Vulgaria

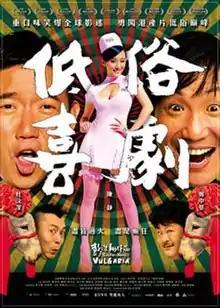

Vulgaria is a 2012 Hong Kong comedy film directed by Pang Ho-cheung.